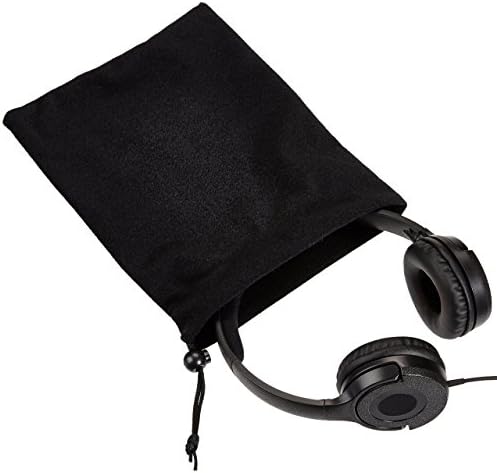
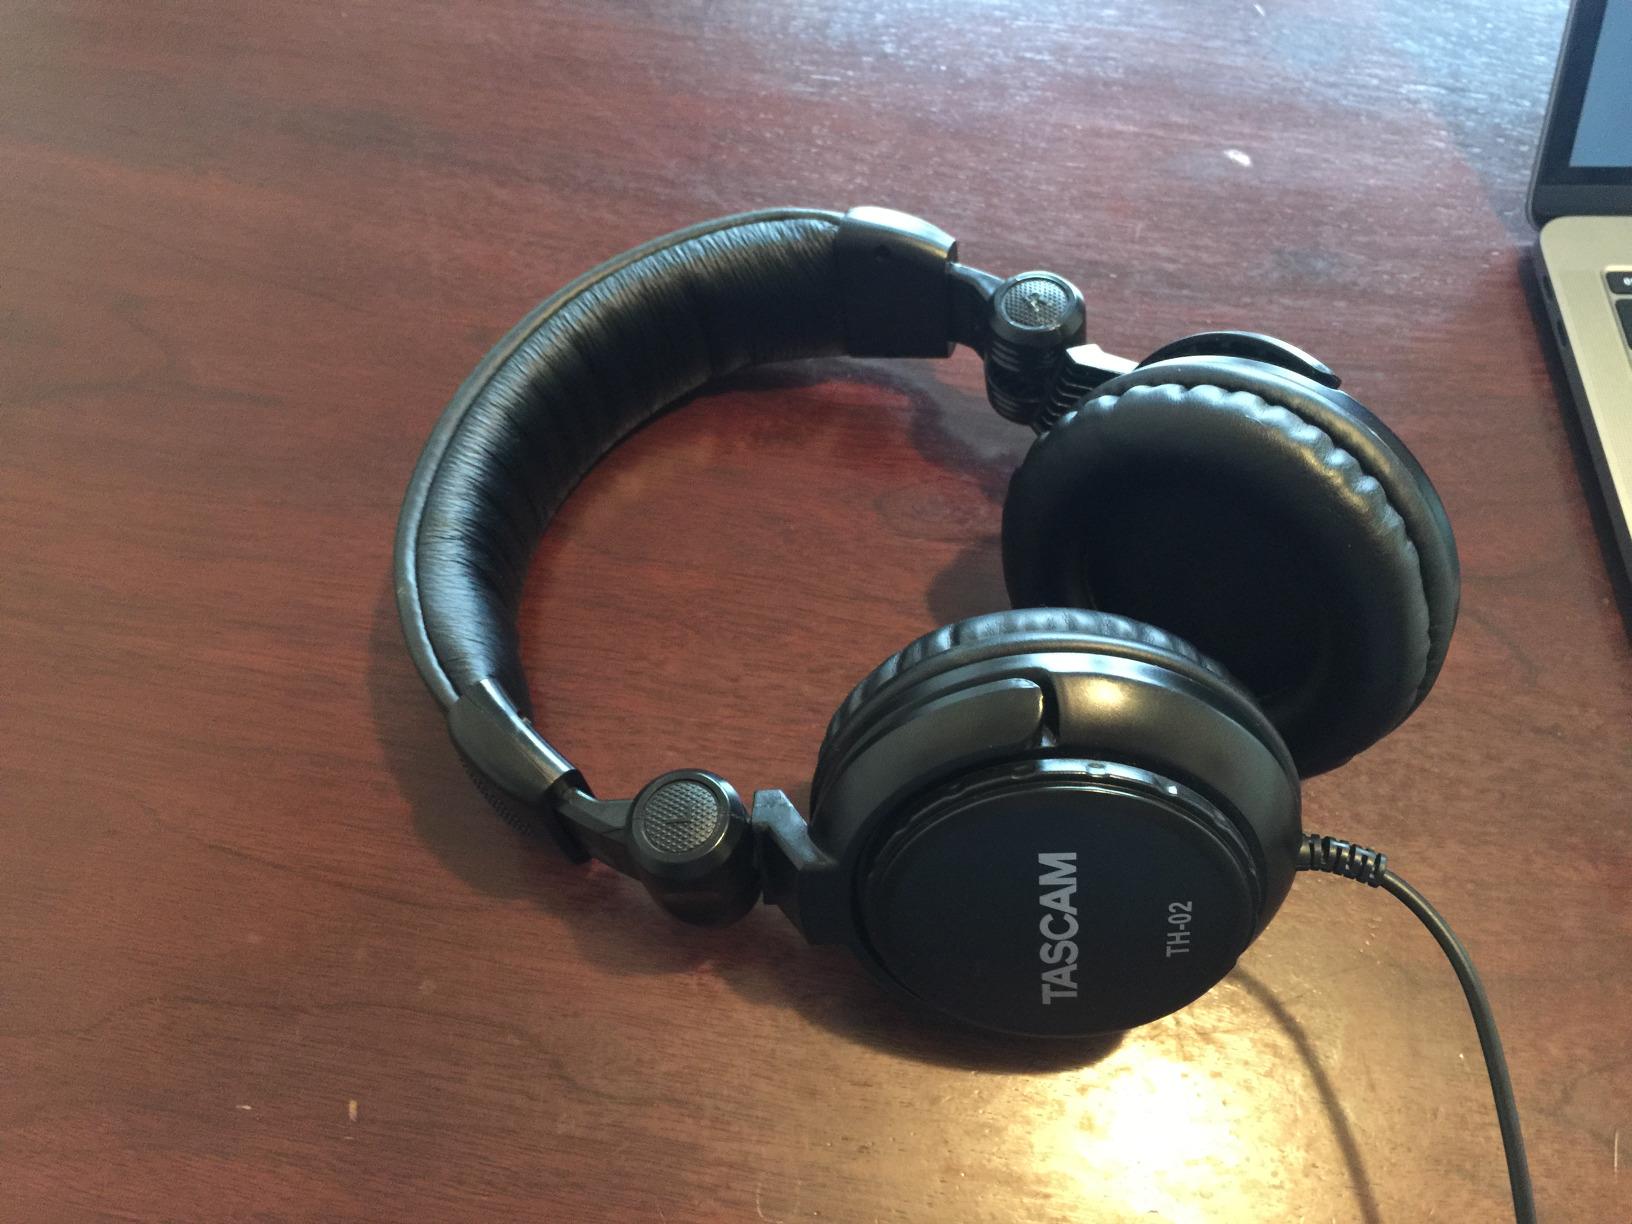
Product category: headphones
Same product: no